Ansley, Warwickshire

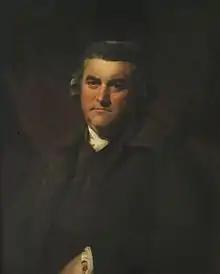
Thomas Warton by Joshua Reynolds

St. Laurence Church is located at Church End. It is a Grade II listed building with mid to late-12th century foundations. It is possible that it was originally built for Lady Godiva, as she had "several churches built in the area at this time that were dedicated to St Laurence, after Abbot Laurence, a trusted friend." Whether the name should be spelt Laurence or Lawrence has been a "bone of contention for many centuries". It is currently spelt with a ‘u’.